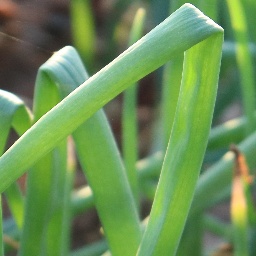
Label: healthy